Renaissance art

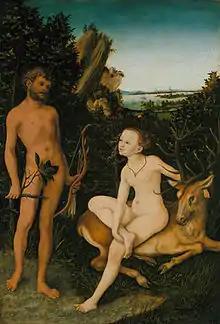
Lucas Cranach the Elder, "Apollo and Diana"

The painters of the Low Countries in this period included Jan van Eyck, his brother Hubert van Eyck, Robert Campin, Hans Memling, Rogier van der Weyden and Hugo van der Goes. Their painting developed partly independently of Early Italian Renaissance painting, and without the influence of a deliberate and conscious striving to revive antiquity.